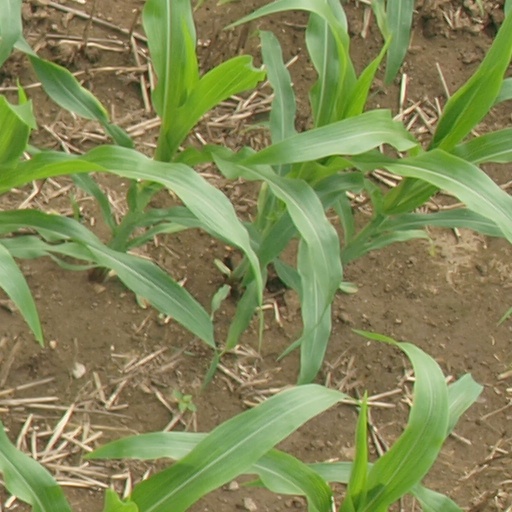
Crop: maize; corn